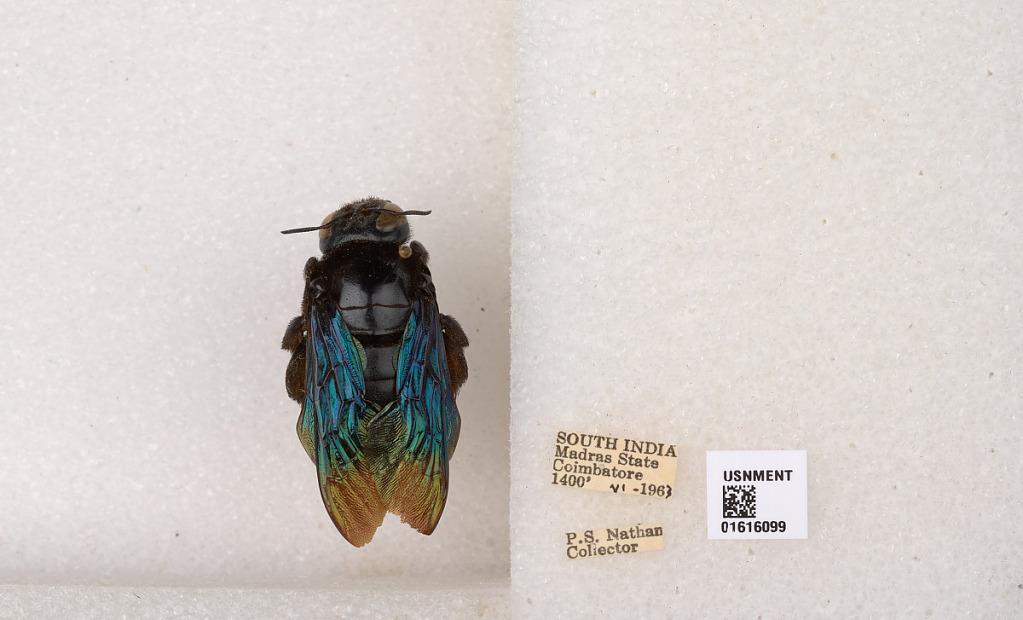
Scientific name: Xylocopa (Mesotrichia) tenuiscapa Westwood
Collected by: P. Nathan
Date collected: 1963-6-1
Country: India
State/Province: Tamil Nadu
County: Coimbatore
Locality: Coimbatore